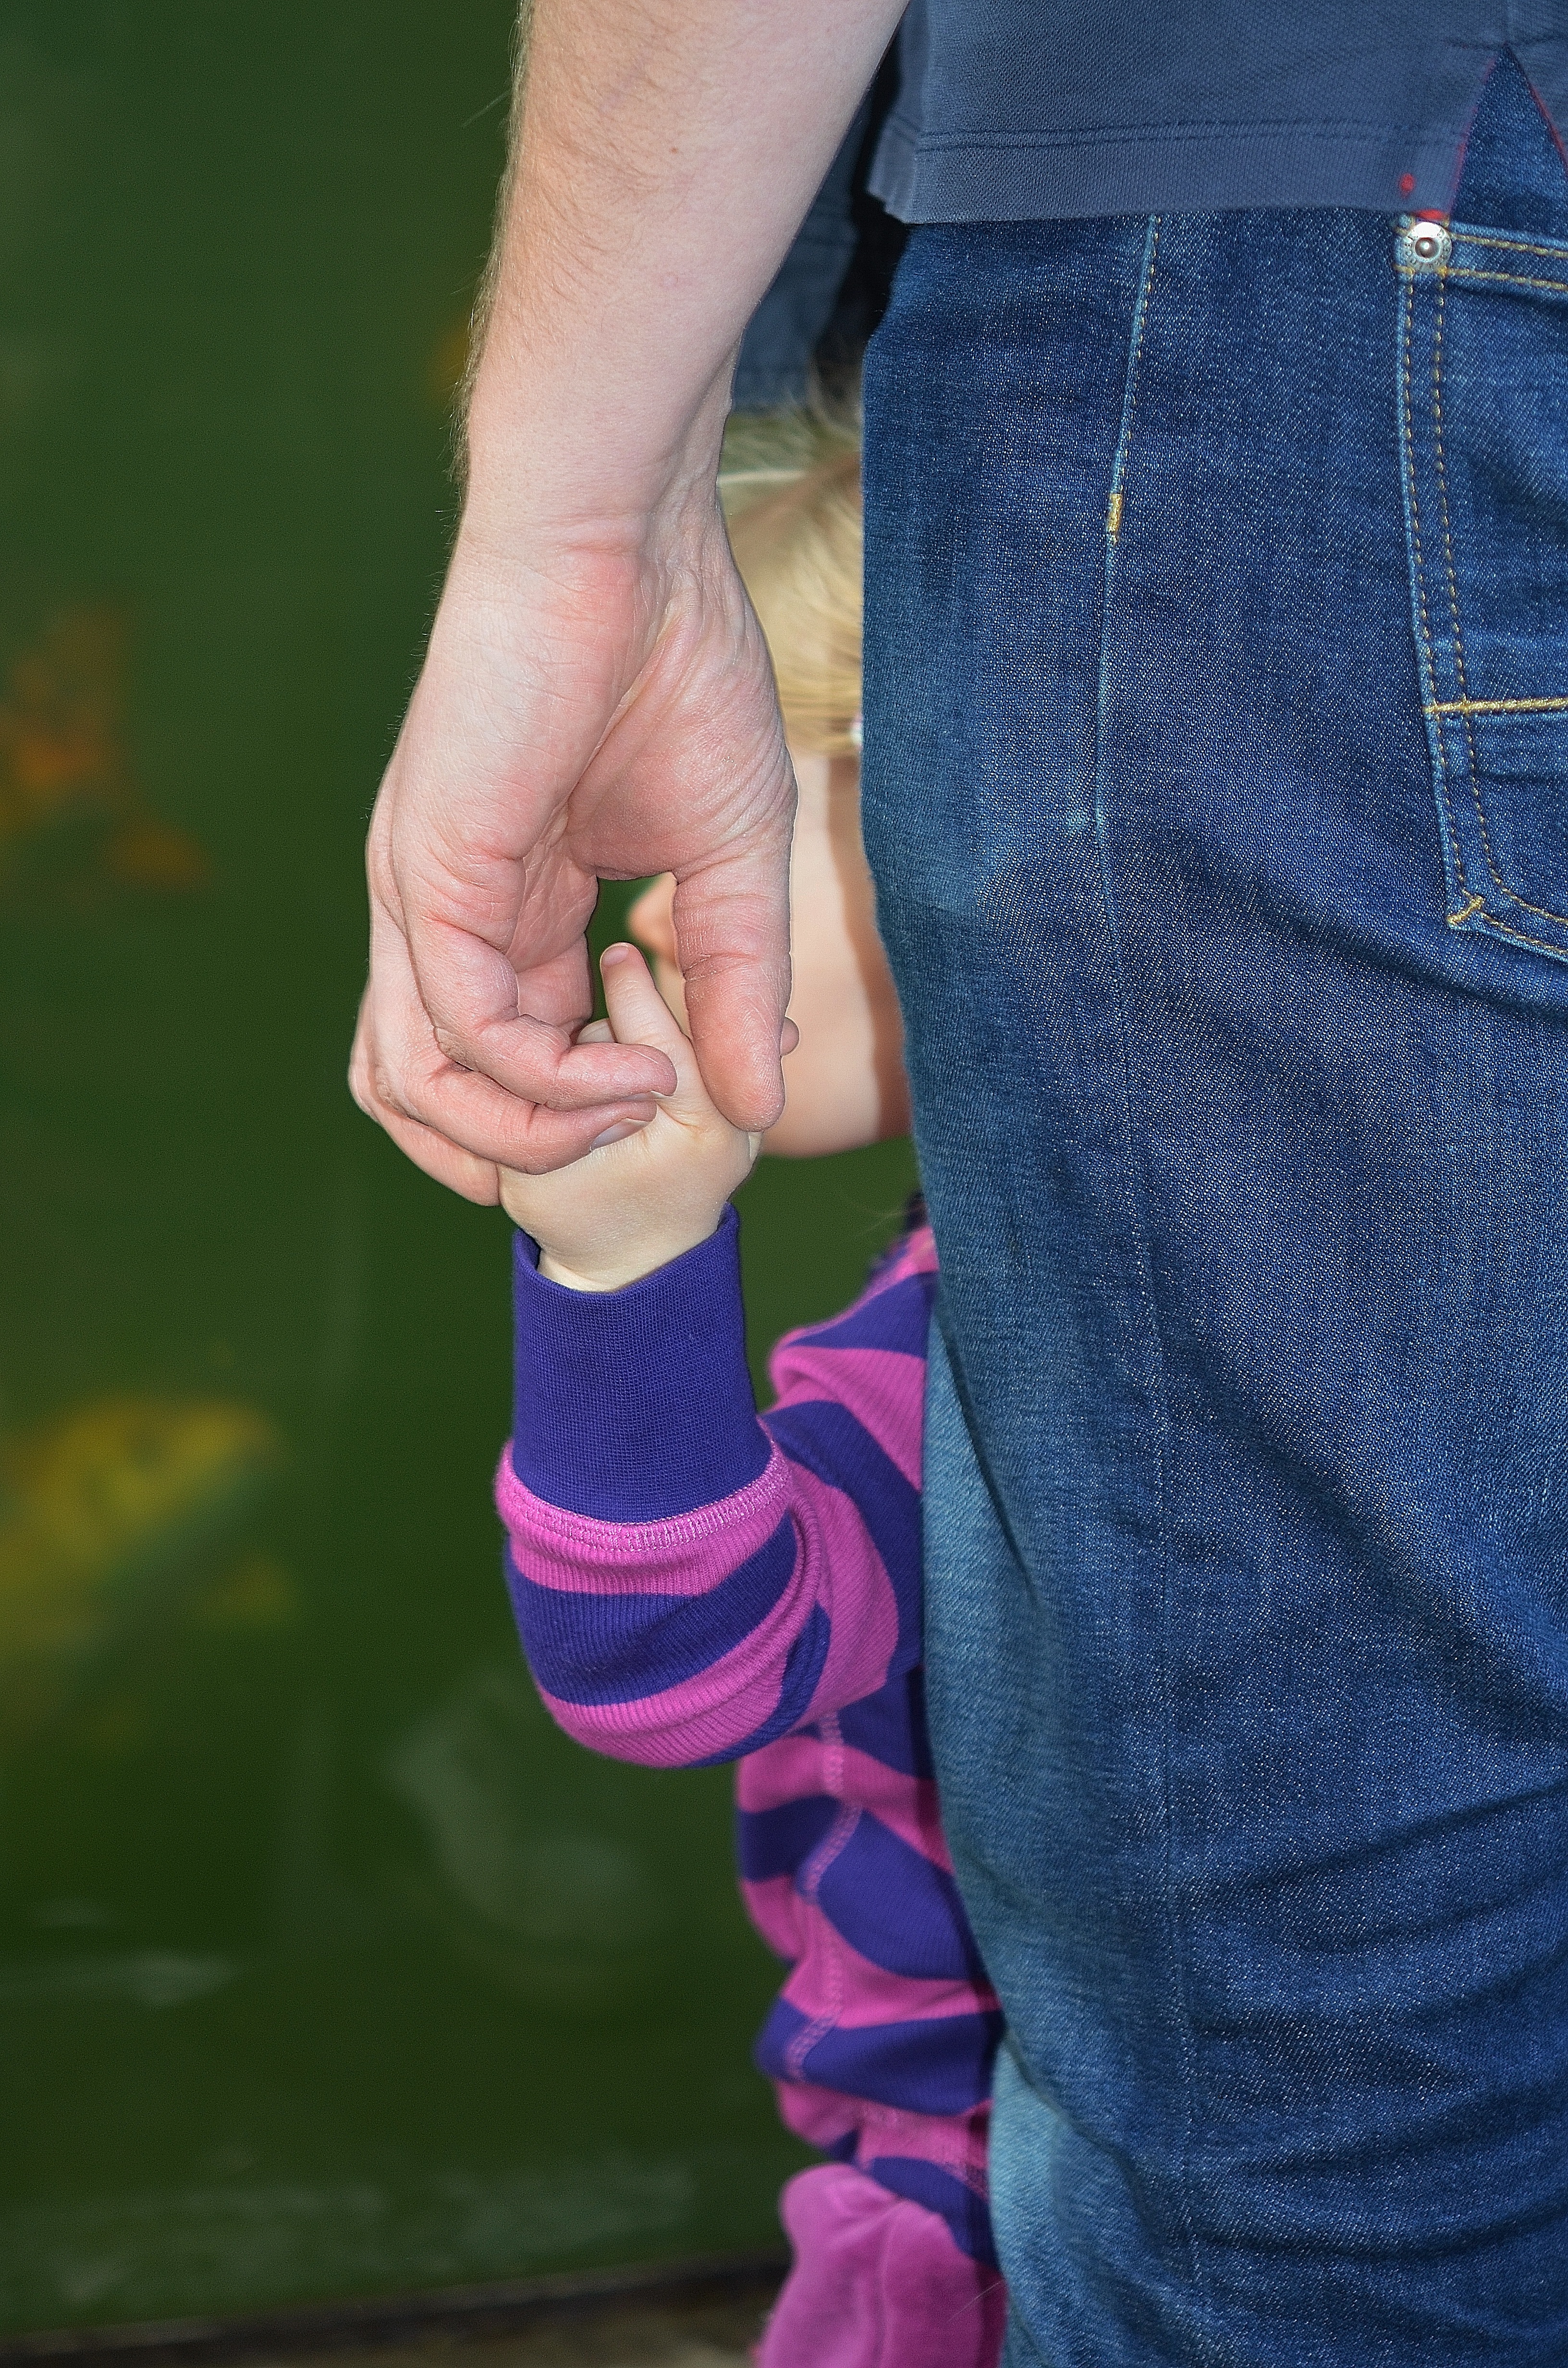
hand, man, people, young, jeans, spring, color, peace, couple, child, fashion, blue, clothing, together, arm, holding, baby, holding hands, son, dad, textile, family, team, hands, little, daddy, support, abdomen